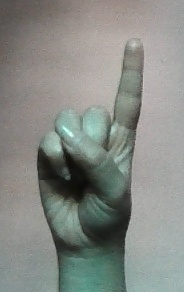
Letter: bb